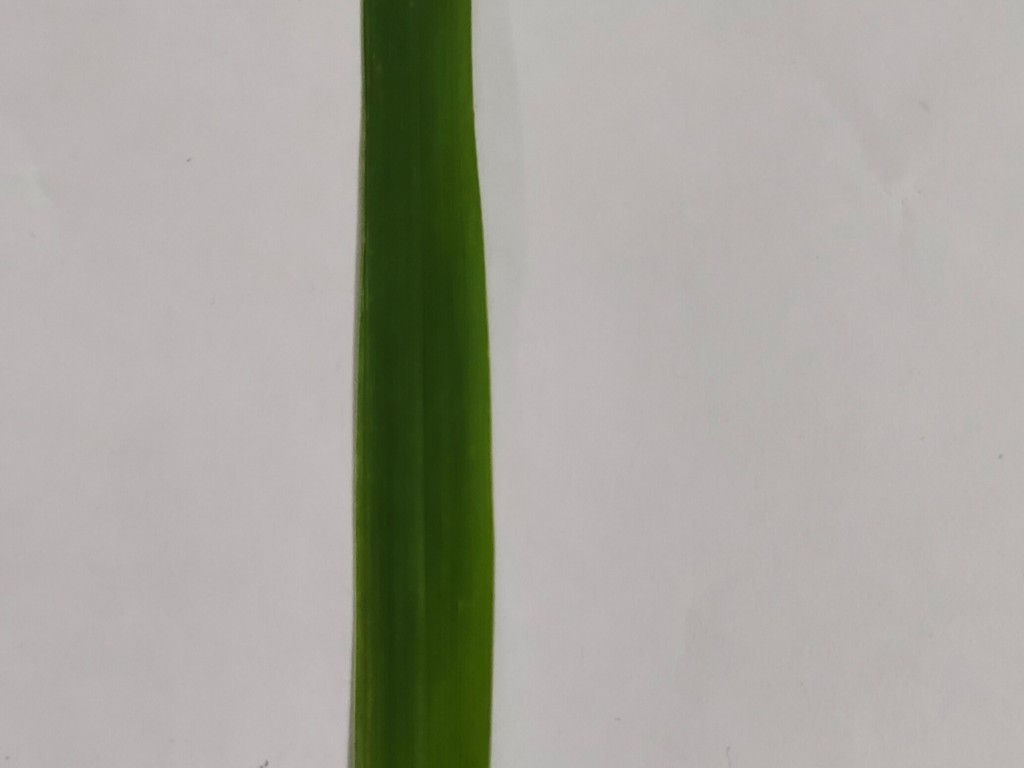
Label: Healthy